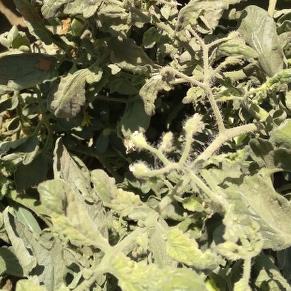
Crop: Tomato
Condition: virosis-d